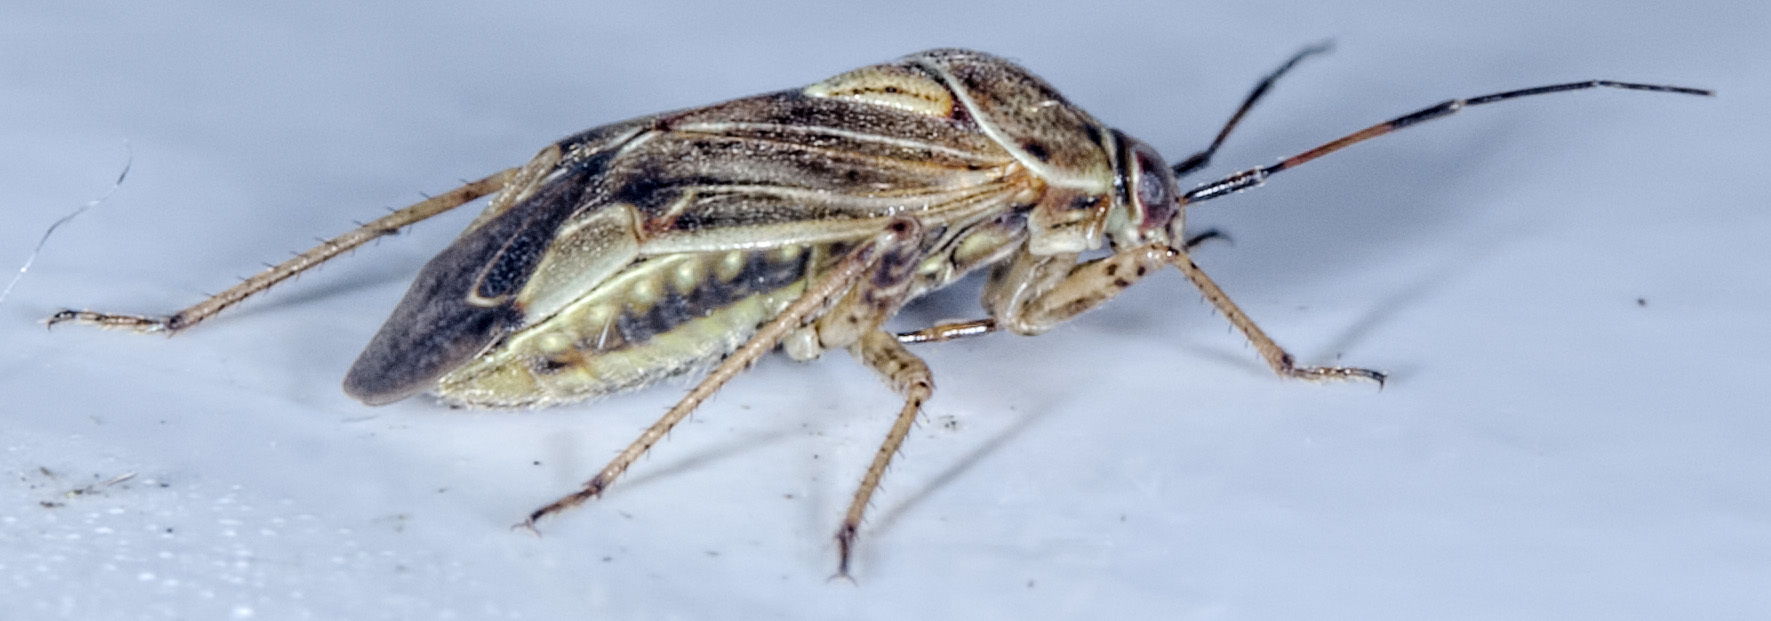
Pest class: lygus_bug